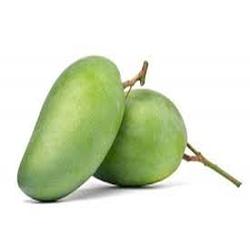
Label: Mango